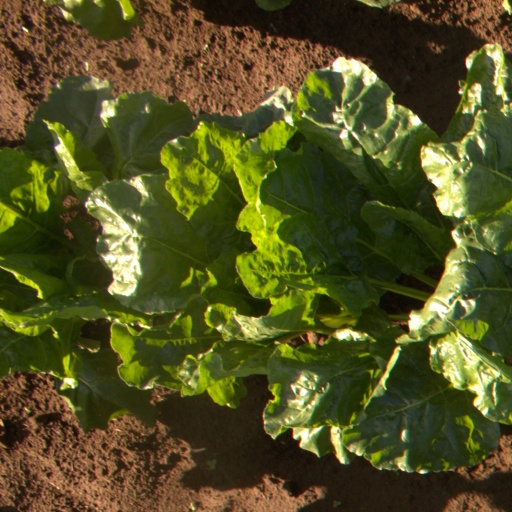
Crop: sugar beet